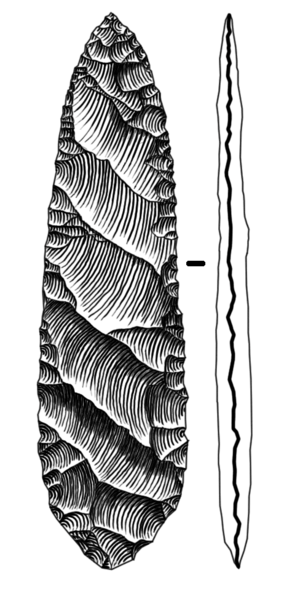
Pointe bifaciale